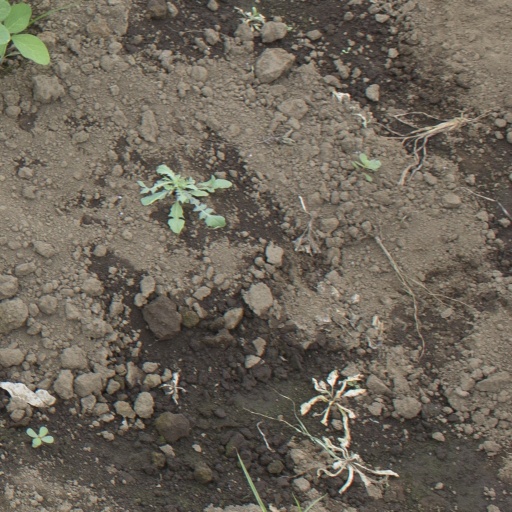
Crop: soybean